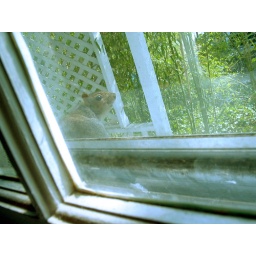
Jumped up on the kitchen window sill and stayed around just long enough for me to get some pictures.